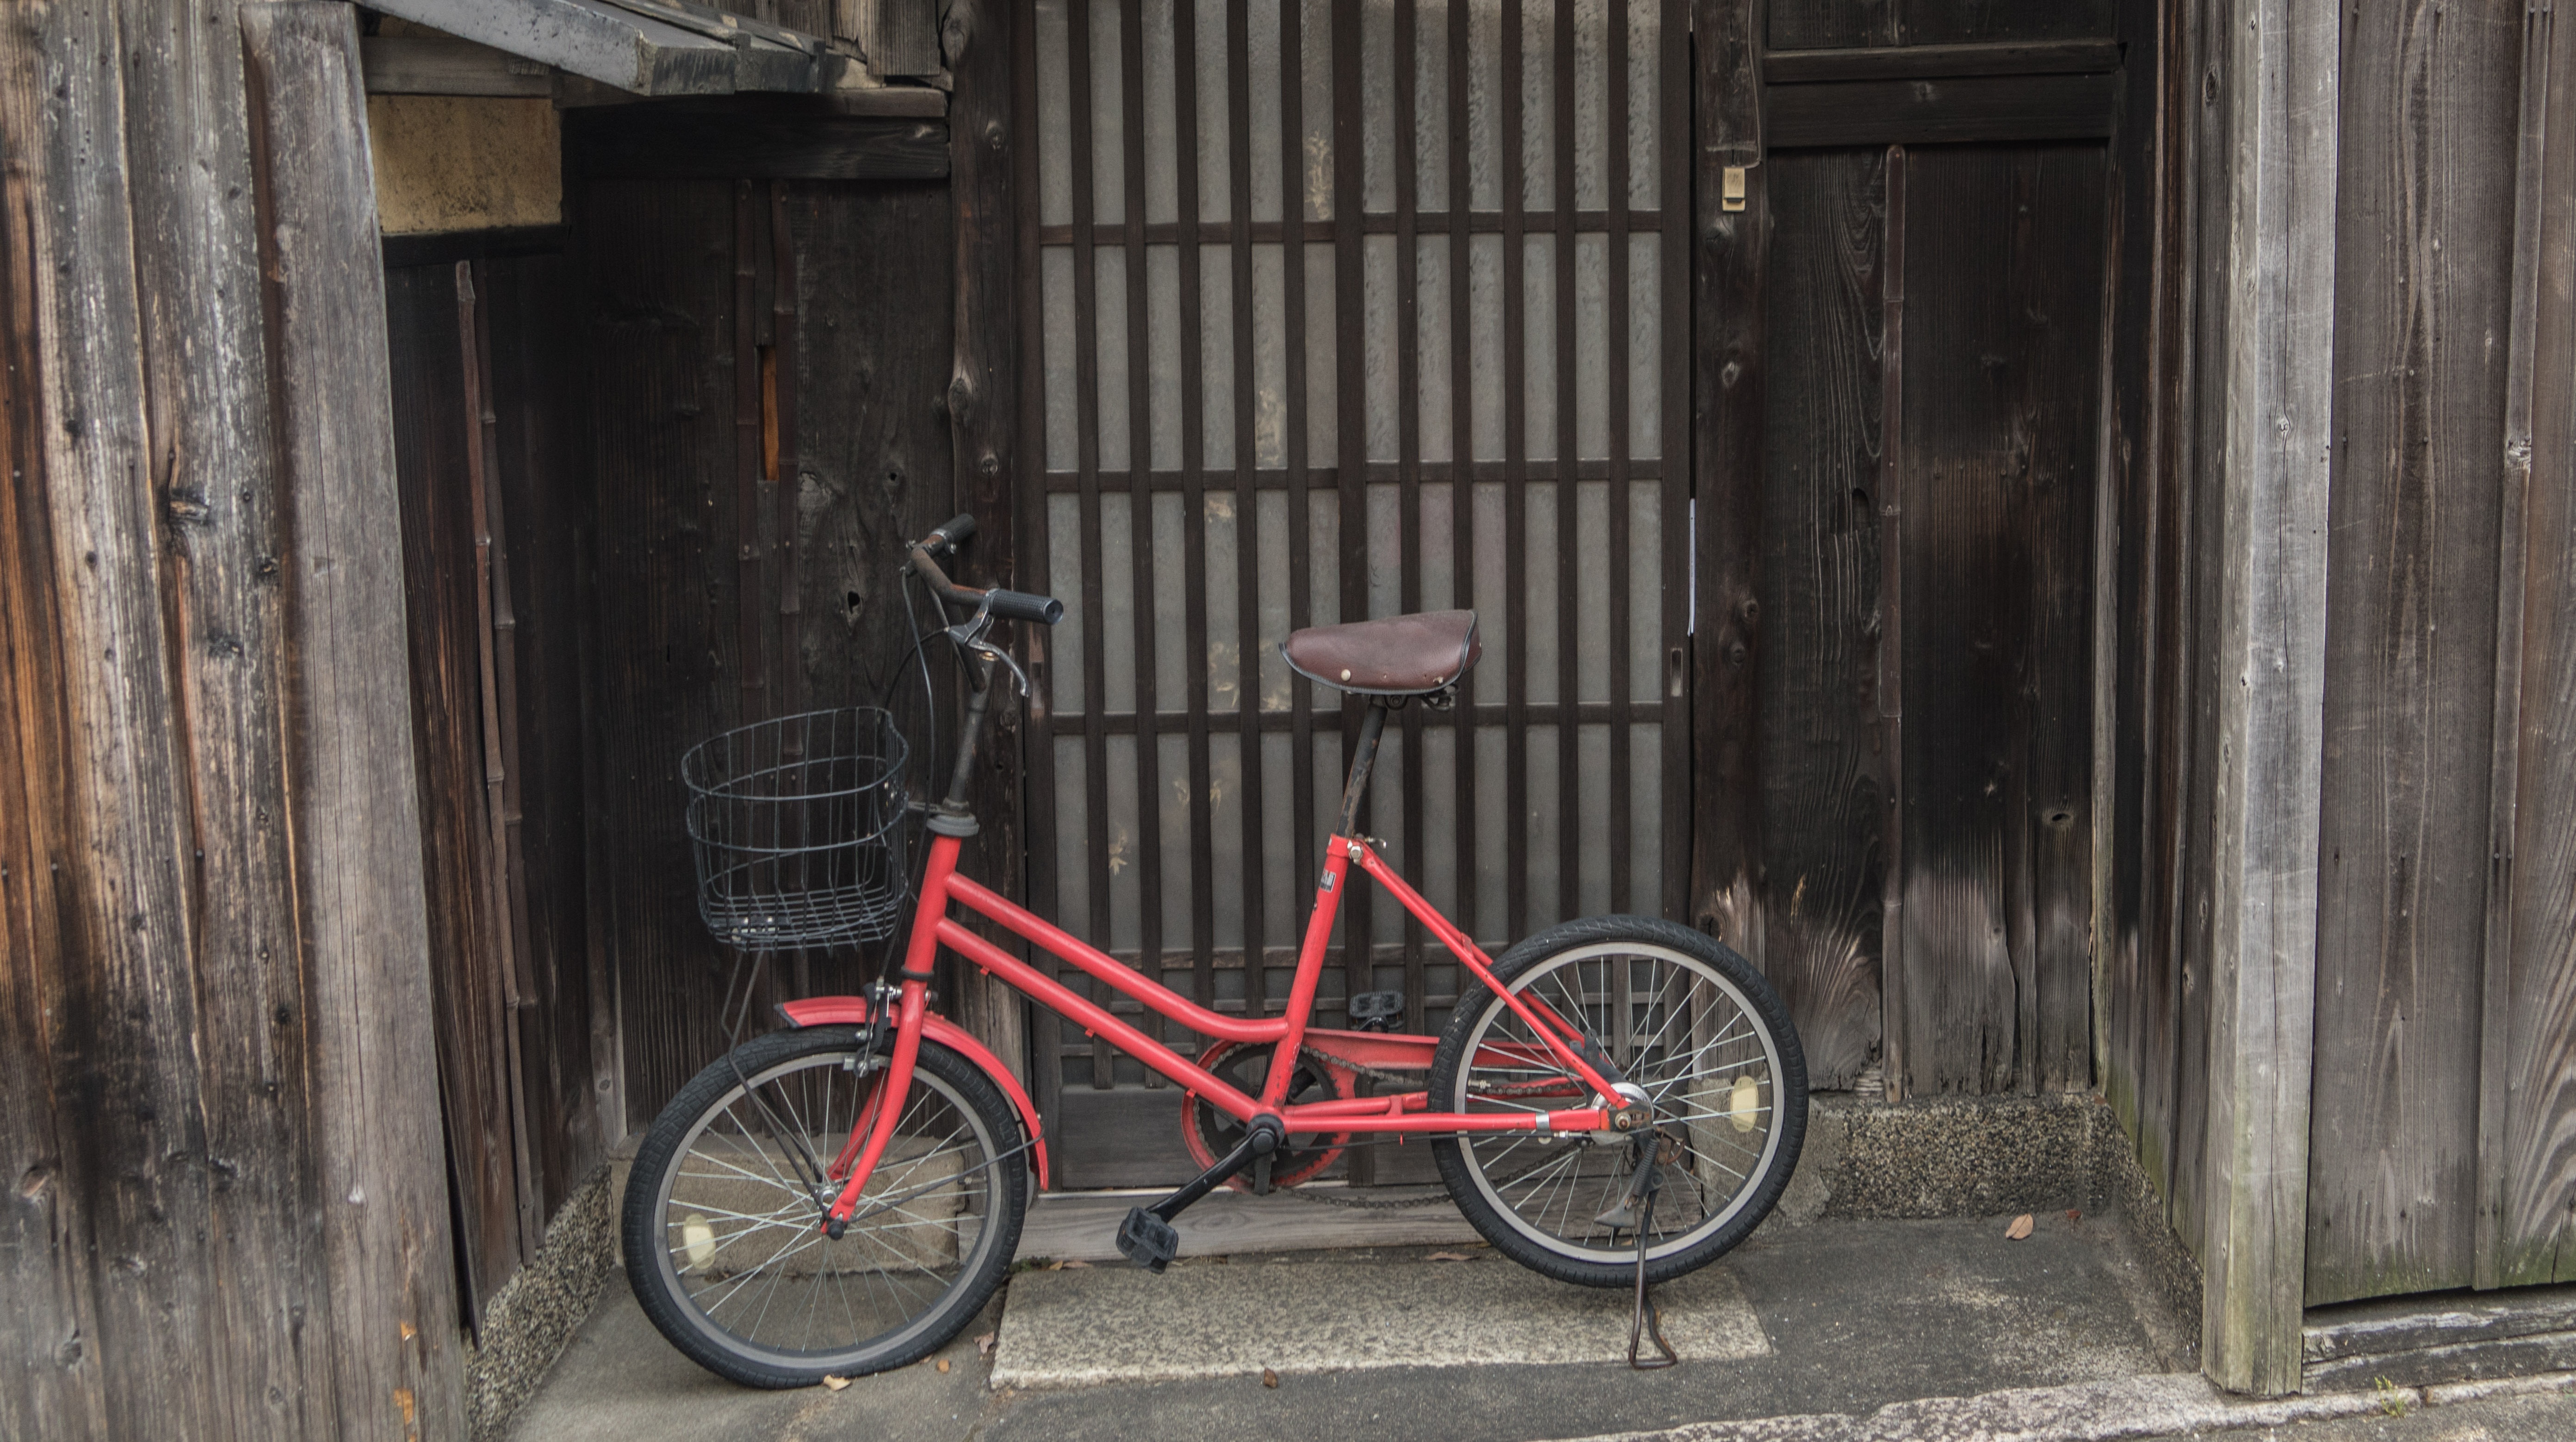
street, wheel, alley, bicycle, travel, transportation, red, vehicle, lifestyle, japan, healthy, activity, sports equipment, mountain bike, active, land vehicle